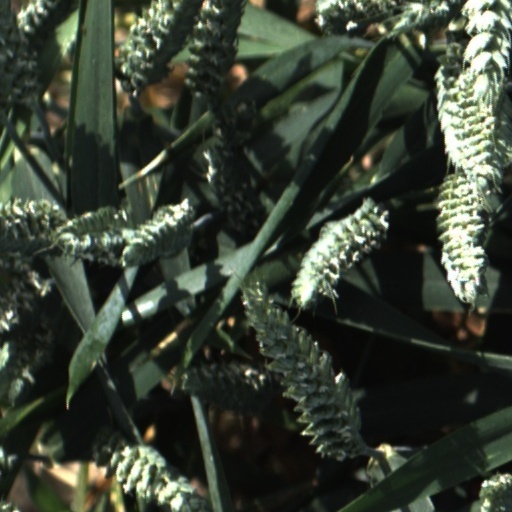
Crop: wheat